Usnea

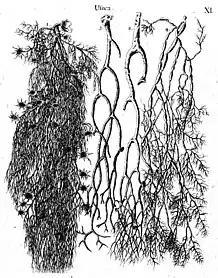
"Usnea", as depicted in Dillenius's 1768 work "Historia muscorum"

Since the establishment of the genus, hundreds of "Usnea" species have been described. A three-volume series by Józef Motyka published between 1936 and 1947 listed 451 species. However, Motyka applied a strongly typological species concept, treating each minor morphological variant as a distinct species and resulting in an inflated taxonomy. Modern lichenologists recognize that Motyka's approach, which relied heavily on characteristics strongly influenced by environmental conditions (such as thallus color, branch thickness, presence of foveoles, and thallus length), has led to extensive synonymy and confusion within the genus. By 1998, more than 770 names had been published globally, and it was estimated that approximately half were synonyms.